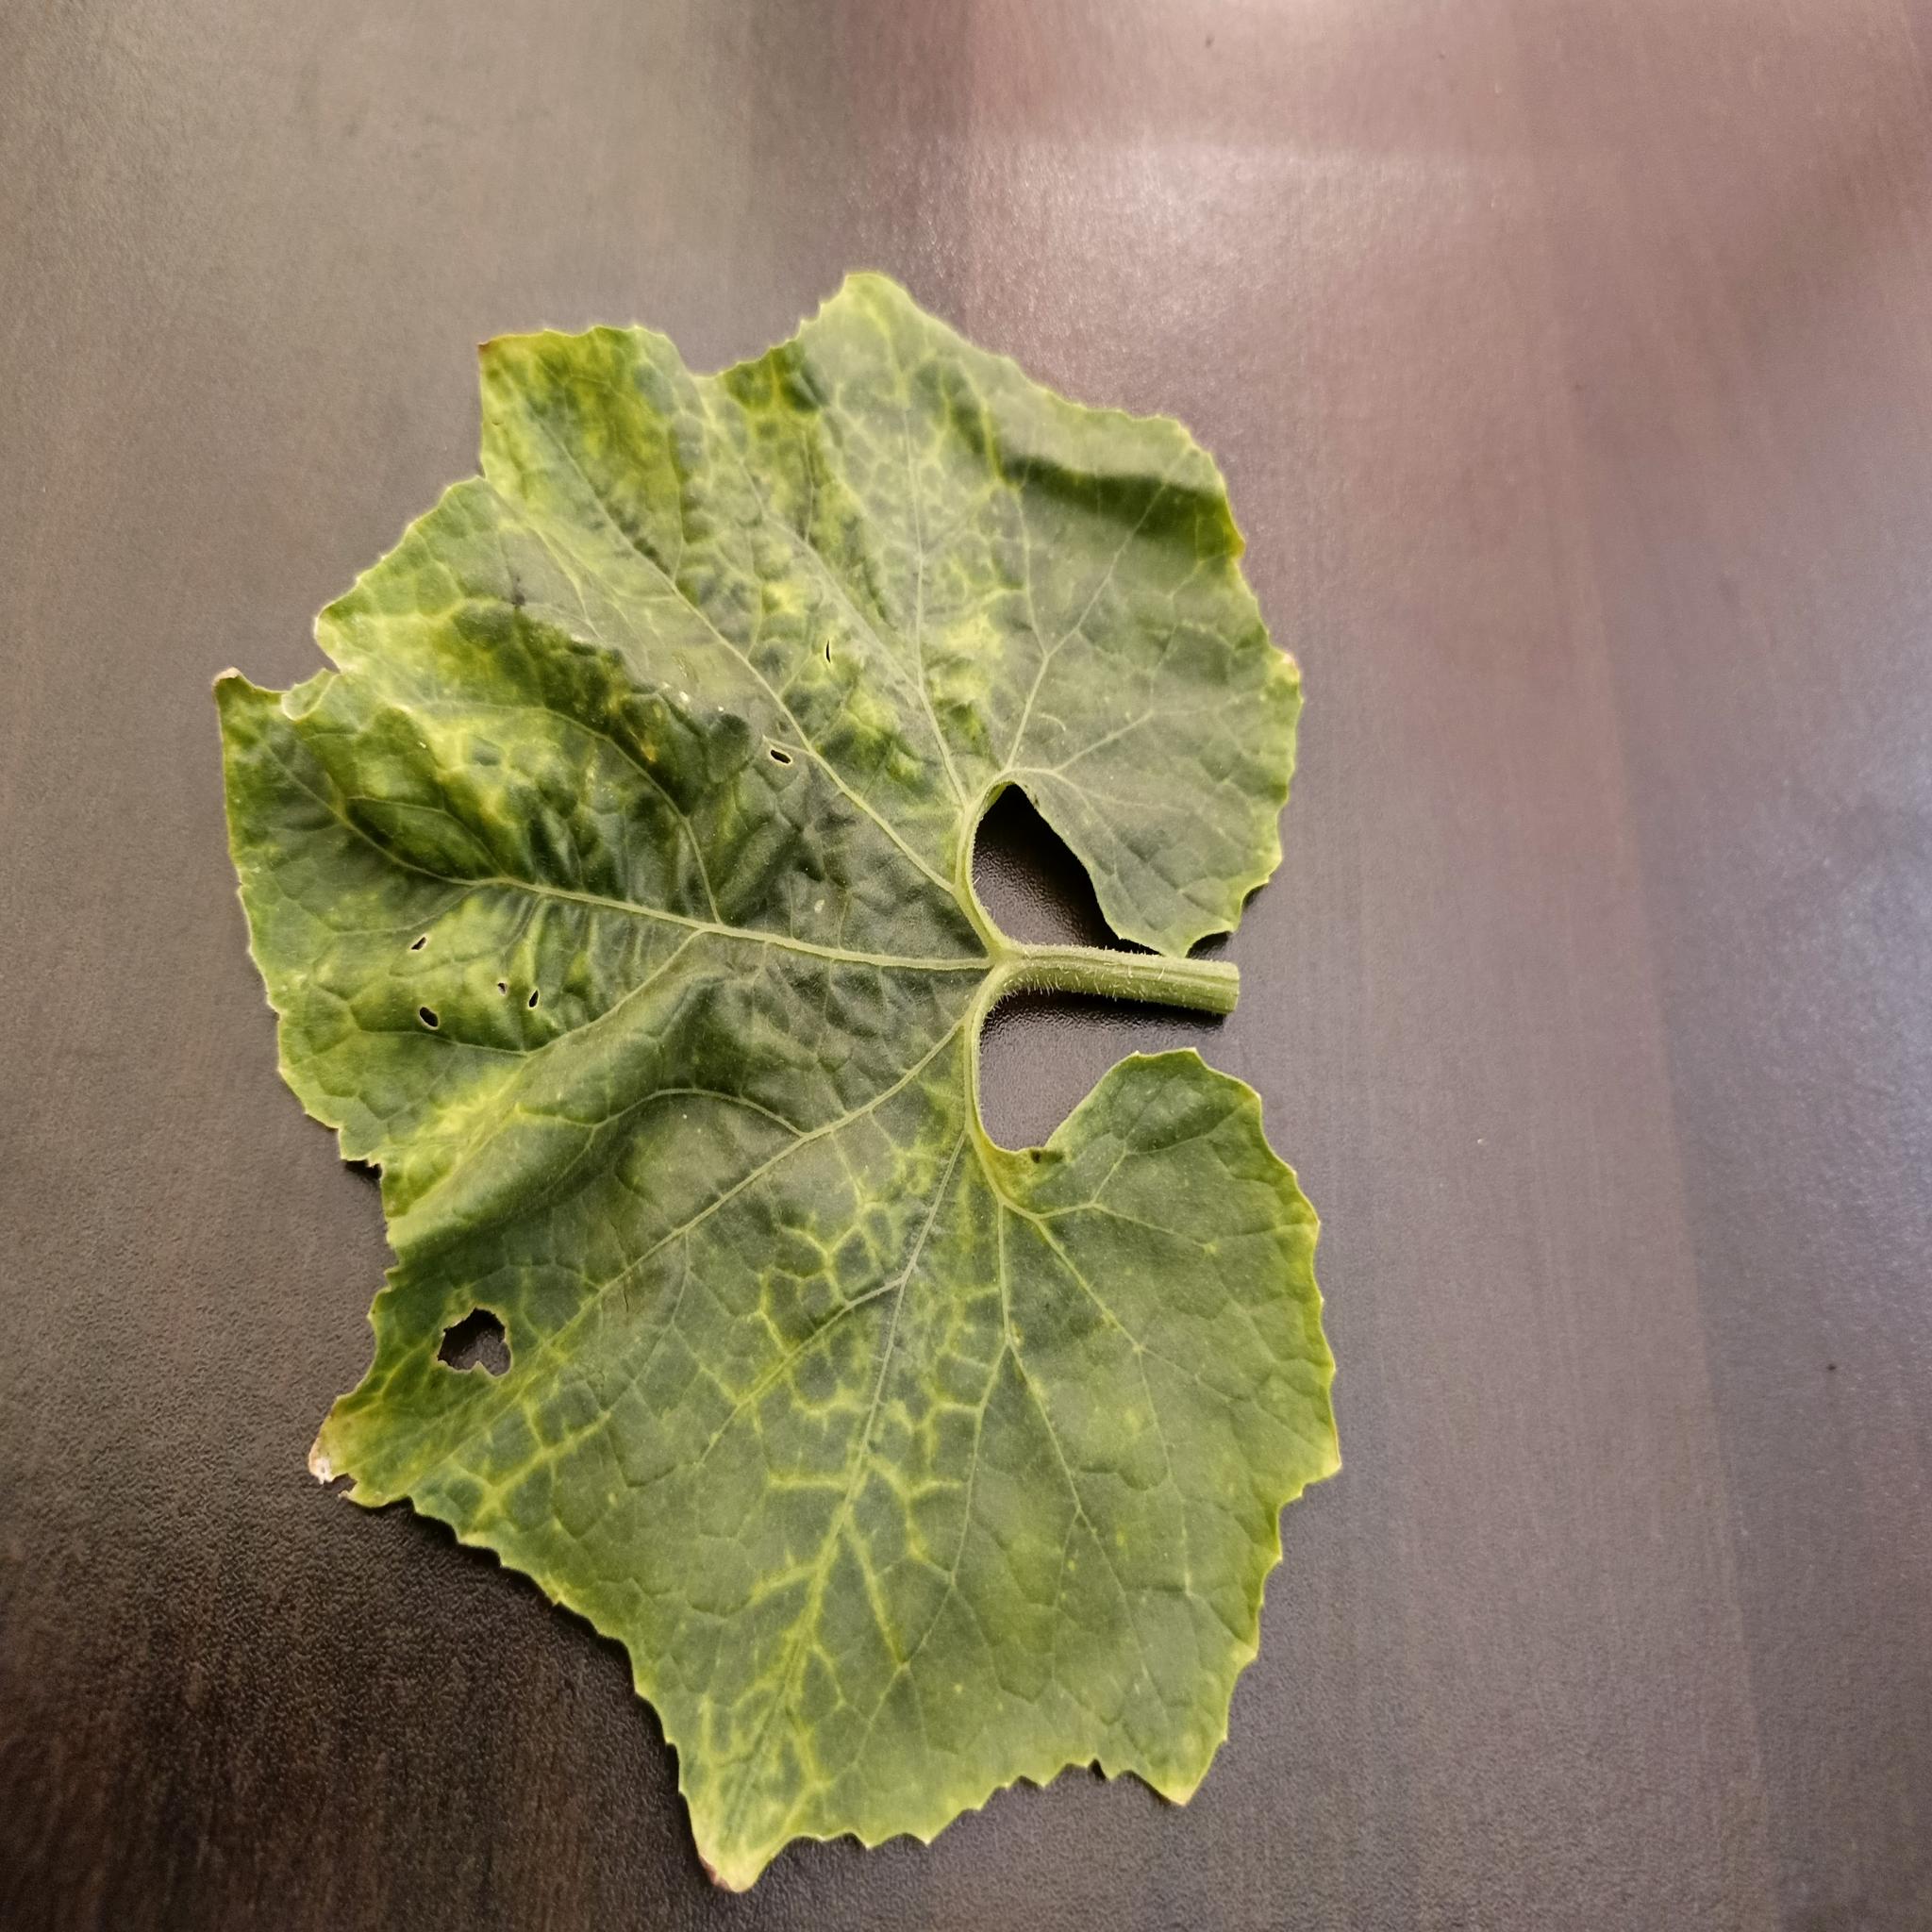
Label: Downy mildew